Canadian Armed Forces Search and Rescue

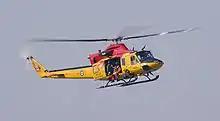
CH-146 Griffon in SAR markings

Canadian Armed Forces Search and Rescue (CAFSAR) is the collective name used to refer to search and rescue (SAR) resources and operations within the Canadian Armed Forces (CAF). The Royal Canadian Navy (RCN) and Royal Canadian Air Force (RCAF) are jointly responsible for Canada’s SAR operations.